Gonzalo Núñez de Lara

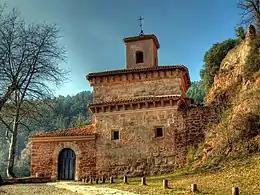
Monastery of San Millán de Suso which benefited from the donations made by Gonzalo Núñez de Lara and his wife Goto.

Gonzalo Núñez enjoyed the royal favor and "rose to great heights thanks to the largesse of the king". In 1098, Alfonso VI refers to Gonzalo in a donation to the Monastery of San Millán de Suso as his "well-loved Gonzalo Núñez". Even though he did not have the title of "count", he appears frequently in the documentation as a "senior", as was the case of other Castilian magnates of the 11th century. Besides confirming as "senior Gondissalvo Nunnez", he also appears with the title of "potestas" and "dominante Lara", the toponymic from which his lineage took its name although it was not until a century later that its members began to add "Lara" to their respective patronymics.